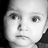
Emotion: sad